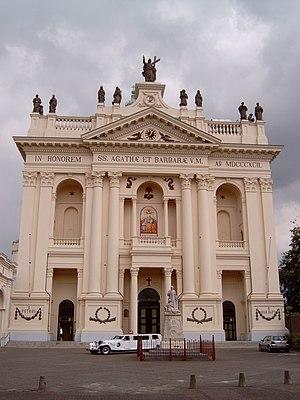
Oudenbosch est un village situé dans la commune néerlandaise de Halderberge, dans la province du Brabant-Septentrional. Le 1ᵉʳ janvier 2007, le village comptait 12 810 habitants.